James Reavis

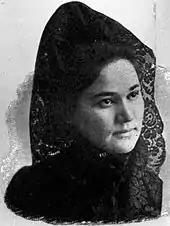
Doña Sophia Micaela Maso Reavis y Peralta de la Córdoba, third Baroness of Arizona

Reavis claimed to have heard rumors of a Peralta descendant as early as his 1875 arrival in California. He did not meet the heiress, though, until 1877. While traveling on a train, he spotted a young lady who bore a striking resemblance to the second baroness. After inquiring about her identity and background, and learning she knew of the name Maso, Reavis told her that she was most likely the heiress to a large fortune. As the young lady had no papers establishing her identity, finding them was left to Reavis. The pair exchanged letters until the end of 1882. At that time, Reavis visited her in Knights Landing, California, where she worked as a house servant, and proposed marriage. The couple married in a civil ceremony dated December 31, 1882. Following their marriage, Reavis enrolled his new bride in a convent school to train her in the skills expected of a well-born lady.